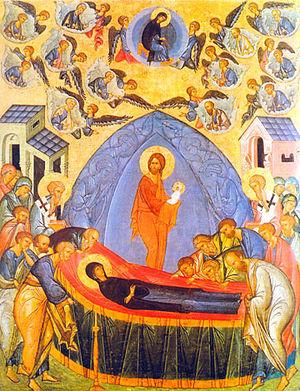
Les icônes biélorusses occupent une place spécifique dans la culture religieuse et artistique des Slaves. Elles possèdent cette particularité de faire se côtoyer en Biélorussie, les traditions byzantines et russes et les spécificités stylistiques de l'art ouest-européen de la Renaissance, du Baroque et du classicisme.